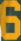
Number: 6